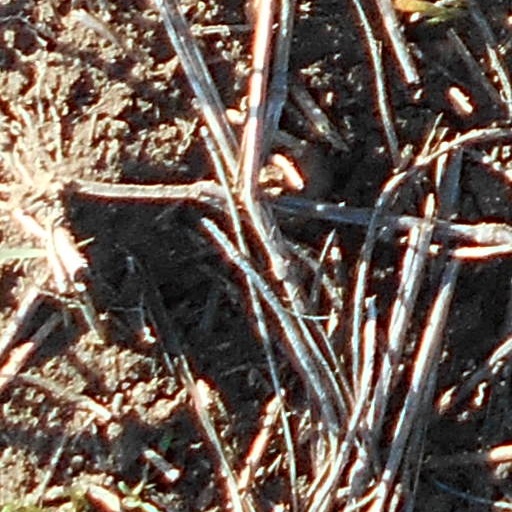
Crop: wheat